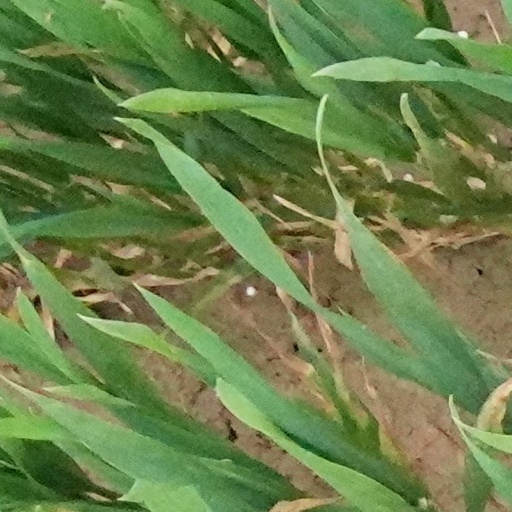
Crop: wheat